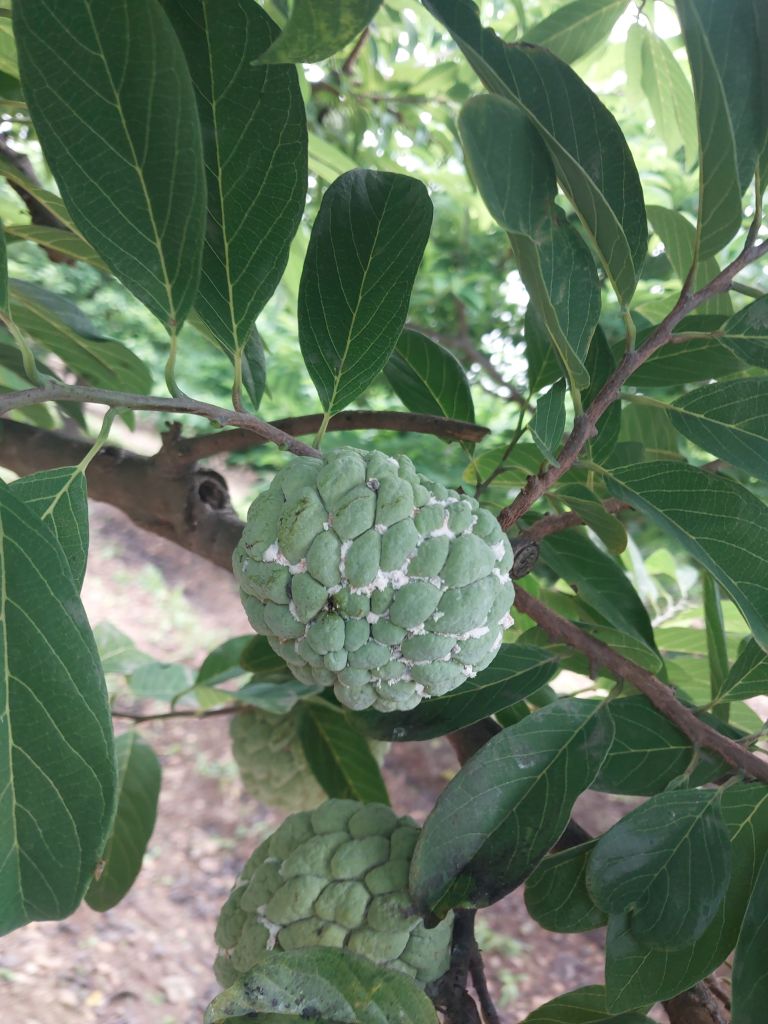
Disease label: Mealy Bug